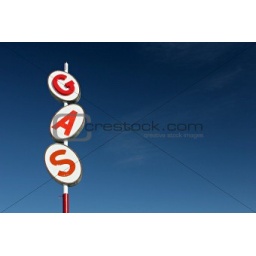
gas sign retro style, red and white sign against blue sky with plenty of room for copy